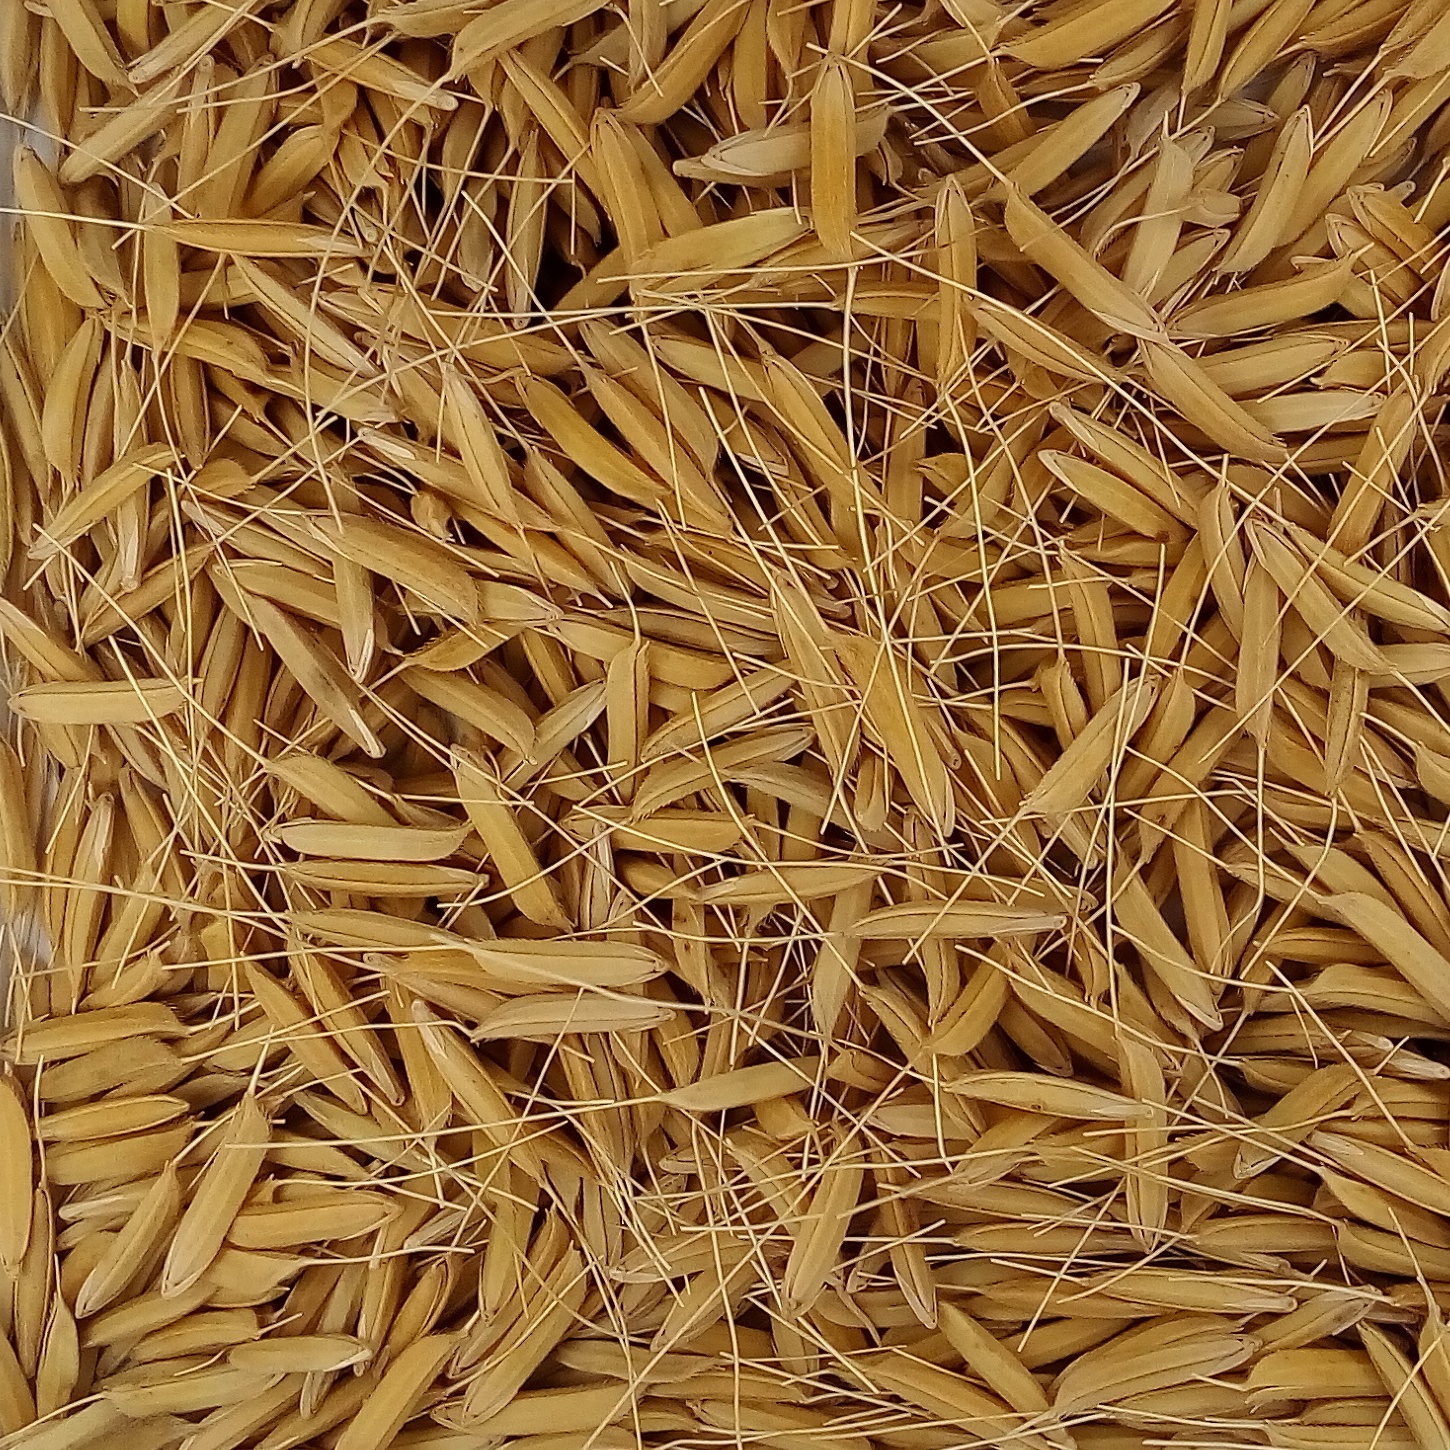
Rice seed variety: 1637